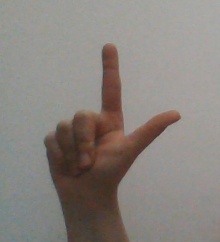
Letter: laam